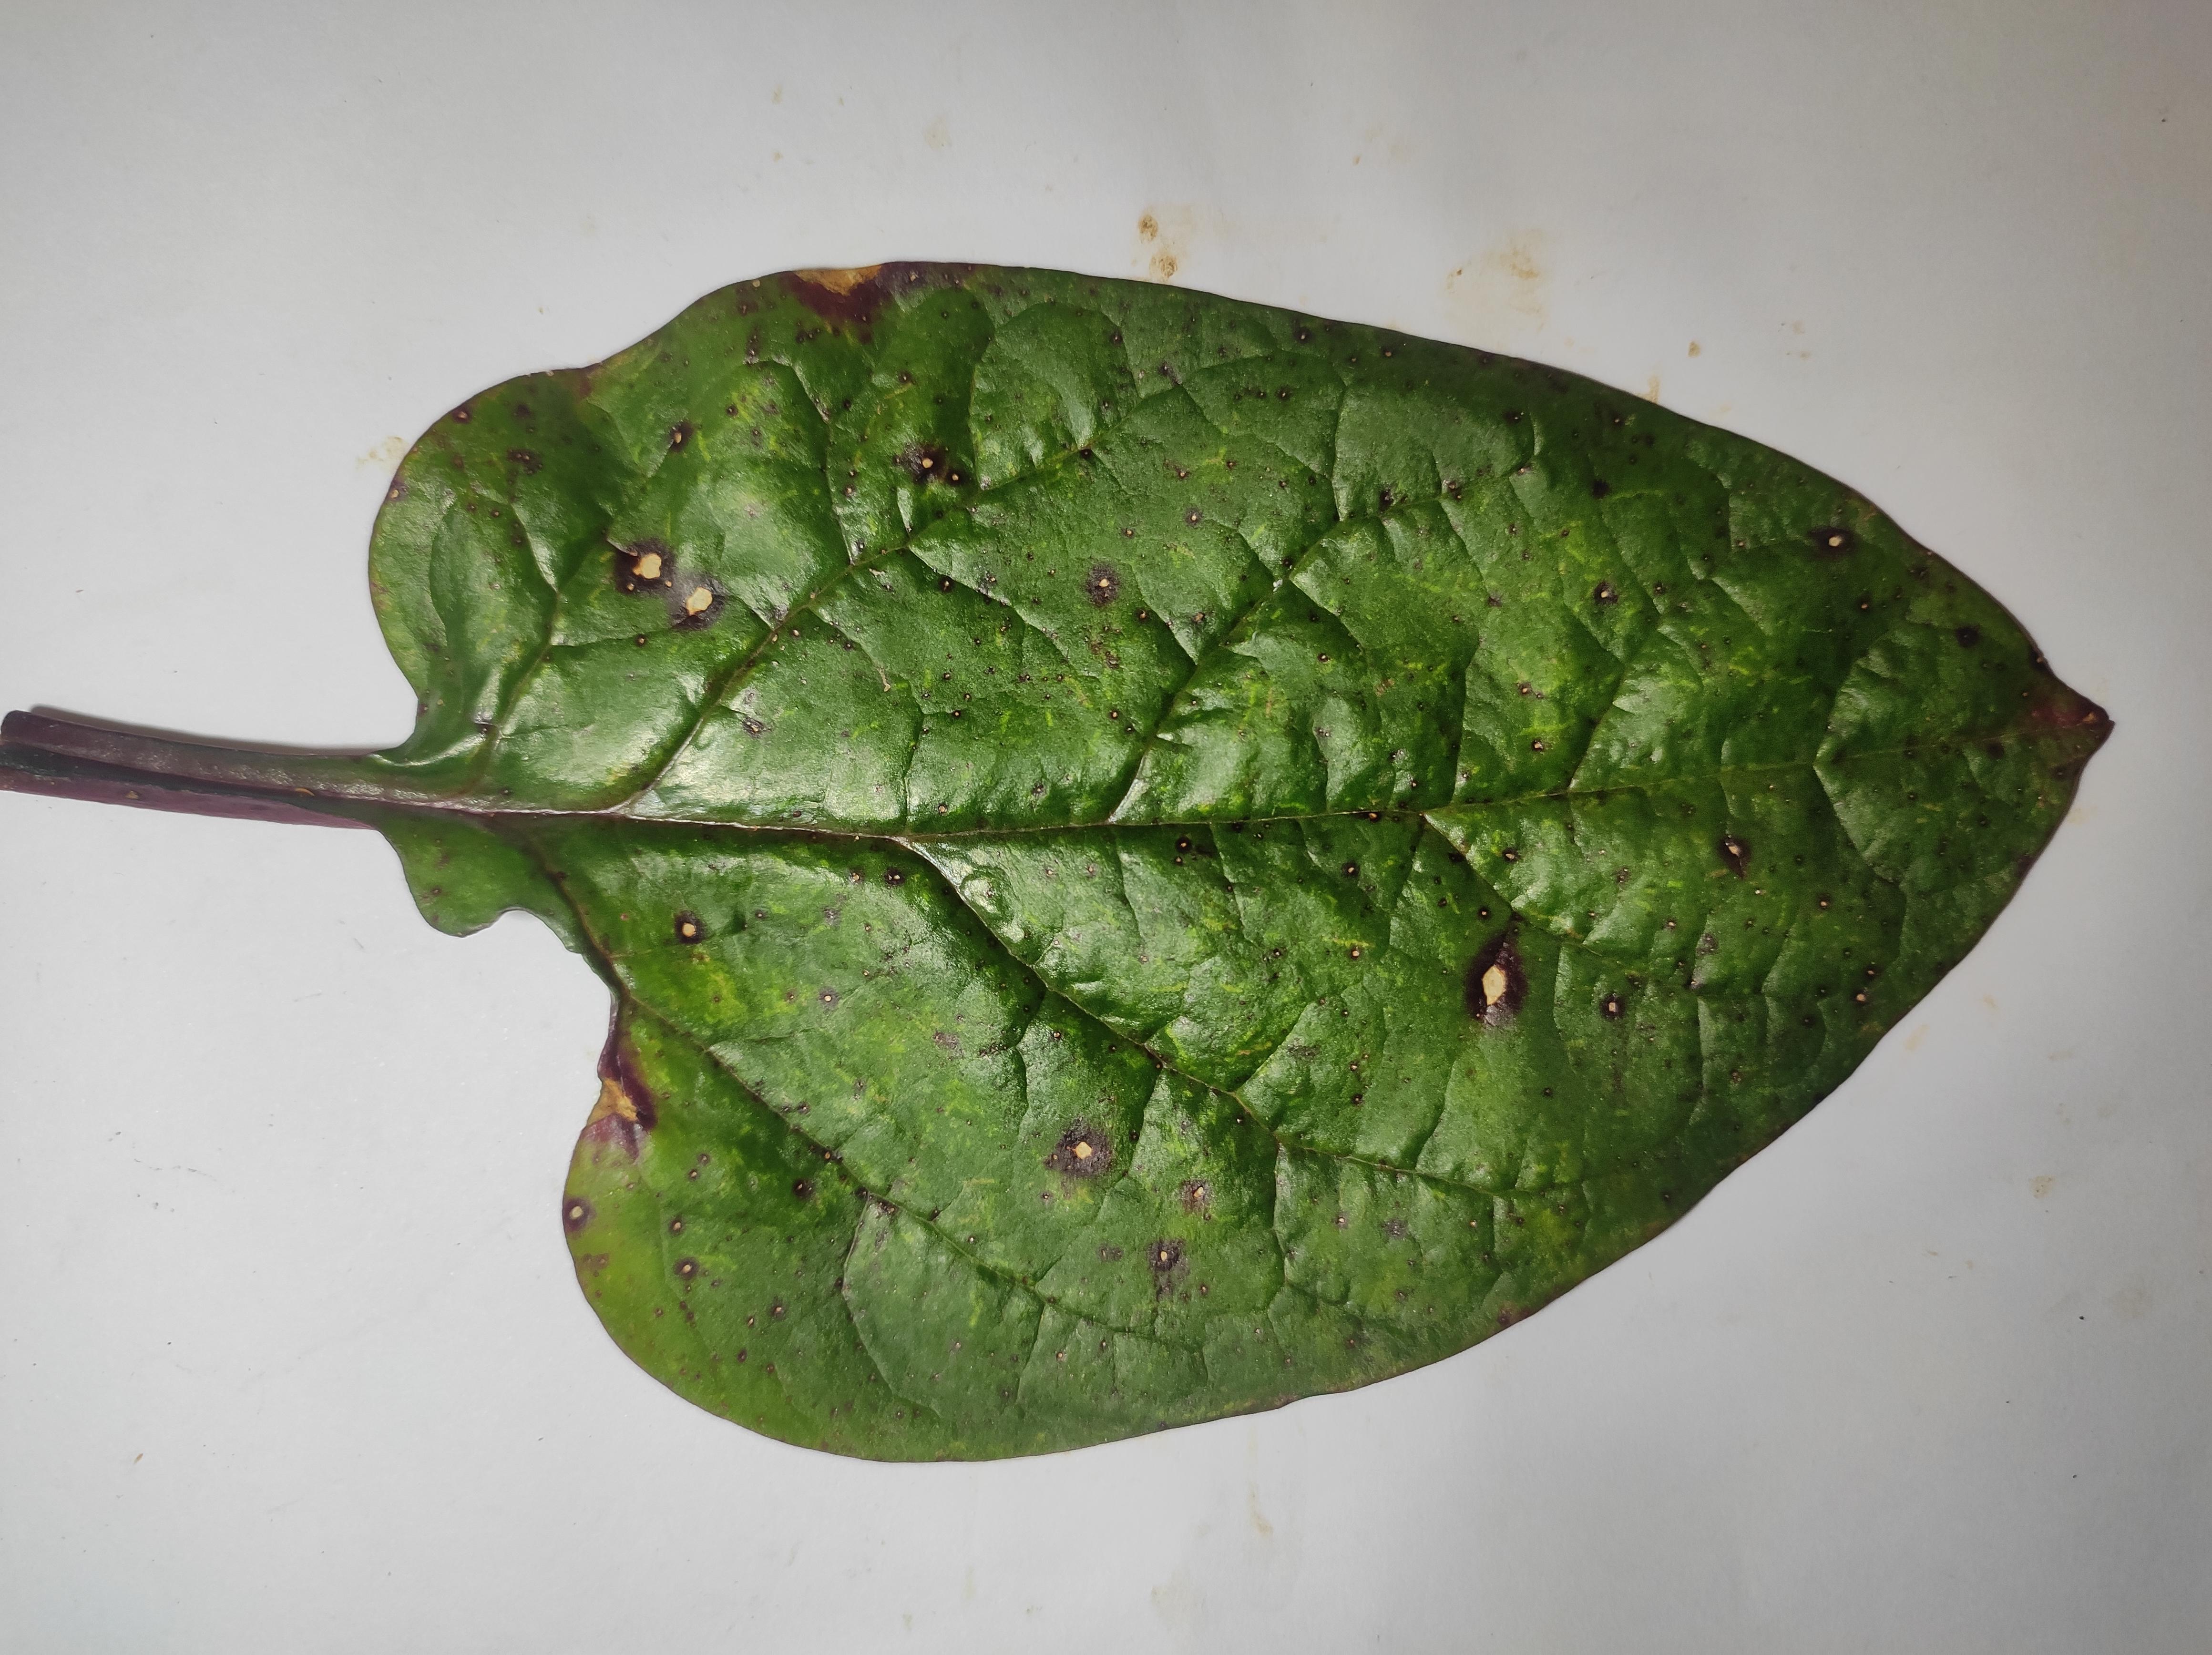
Label: anthracnose_leaf_spot